Jaswant Singh Rawat

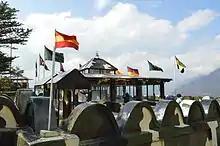
Jaswant Garh War Memorial, Jaswantgarh, Arunachal Pradesh.

During the Battle of Nuranang on 17 November 1962 in the North-East Frontier Agency (now Arunachal Pradesh), the Rifleman Jaswant Singh Rawat was serving in the 4th battalion of 4th Garhwal Rifles regiment. On that day, the 4th Garhwal Rifles had beaten back two People's Liberation Army charges on their position. During a third intrusion, a Chinese medium machine gun (MMG) had come close to the Indian defenses and was firing accurately at their positions. Rifleman Jaswant Singh Rawat, along with Lance Naik Trilok Singh Negi and Rifleman Gopal Singh Gusain volunteered to subdue the MMG. Rawat and Gusain, aided by covering fire from Negi closed within a grenade-throwing distance of the machine gun position and neutralized the Chinese detachment of five sentries, seizing the MMG in the process. However, while returning, Gusain and Negi lost their lives and Rawat was seriously injured, although he managed to return with the captured weapon. The battle resulted in 300 Chinese casualties, whereas the 4th Garhwal Rifles lost two men and had eight wounded.